Battle of Wood Lake

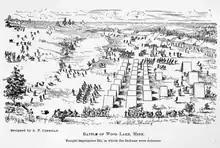
Battle of Wood Lake, 1862

Reveille at Sibley's campsite was sounded at 4 am on September 23, "in order to march early and to be ready for any emergency." The Dakota forces lying in wait had expected Sibley's troops to start marching early in the morning.